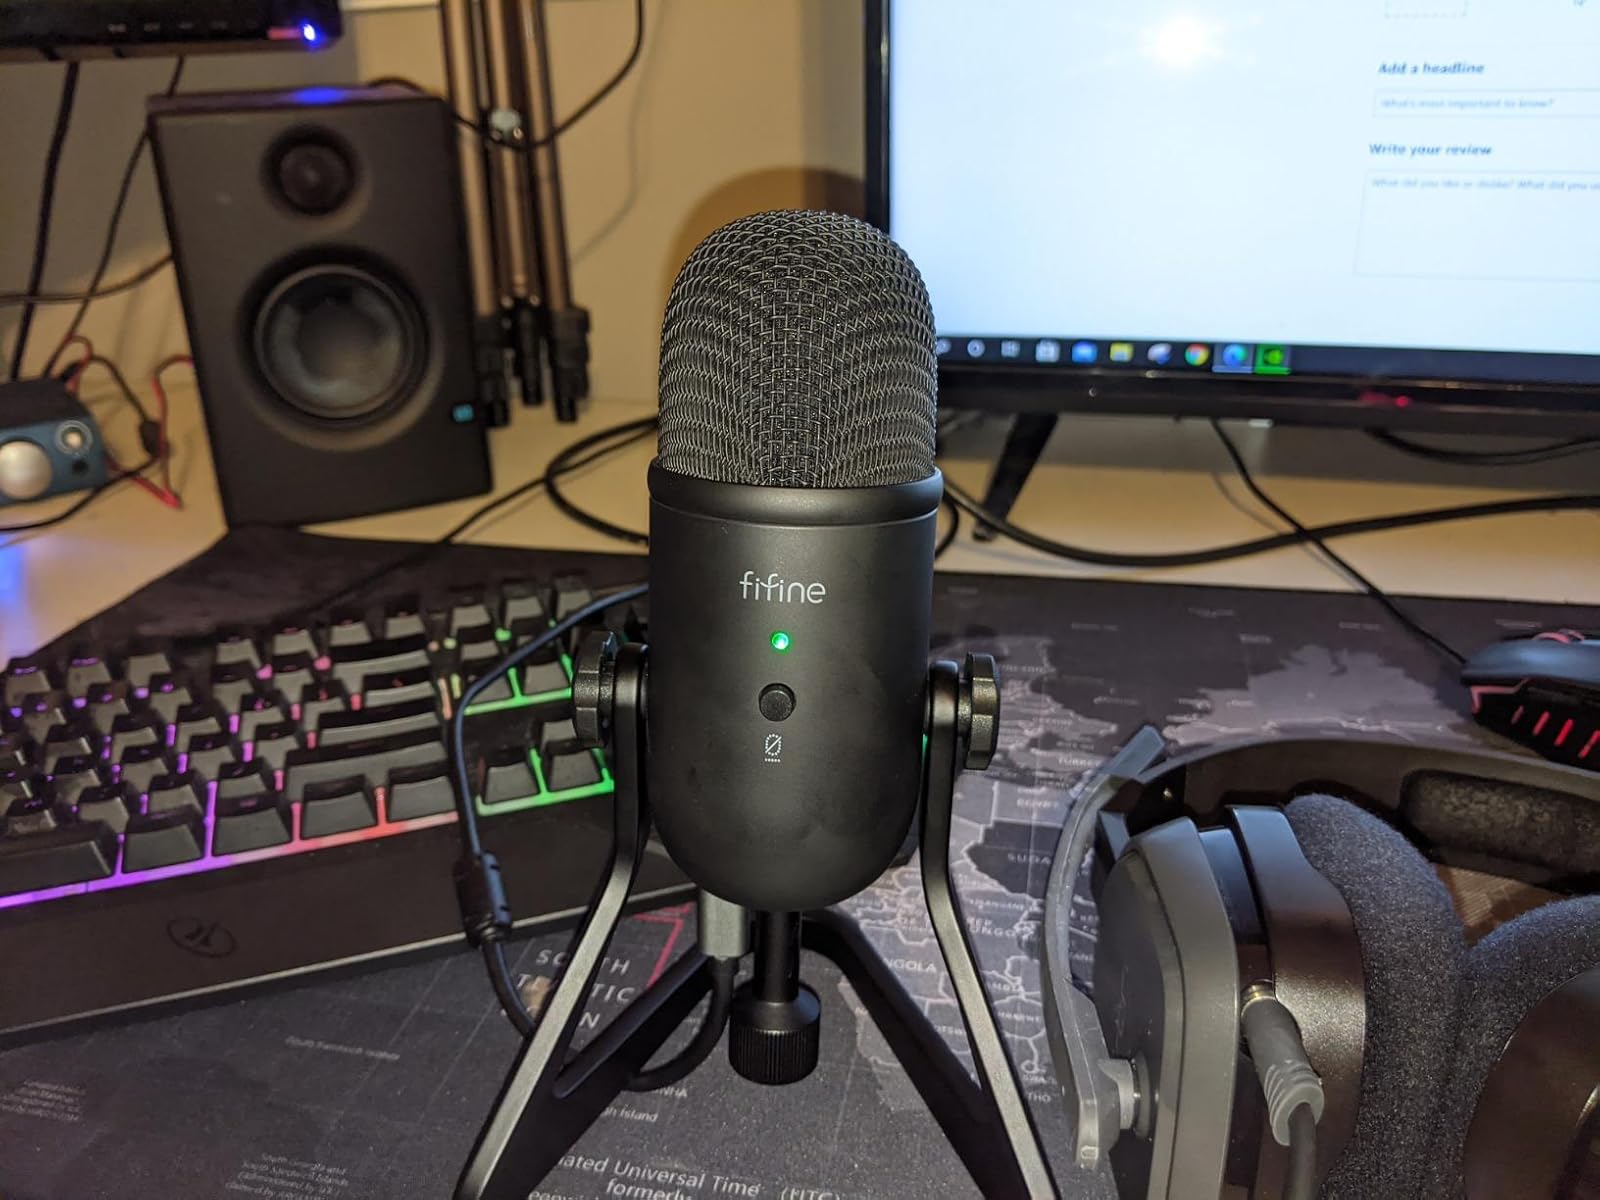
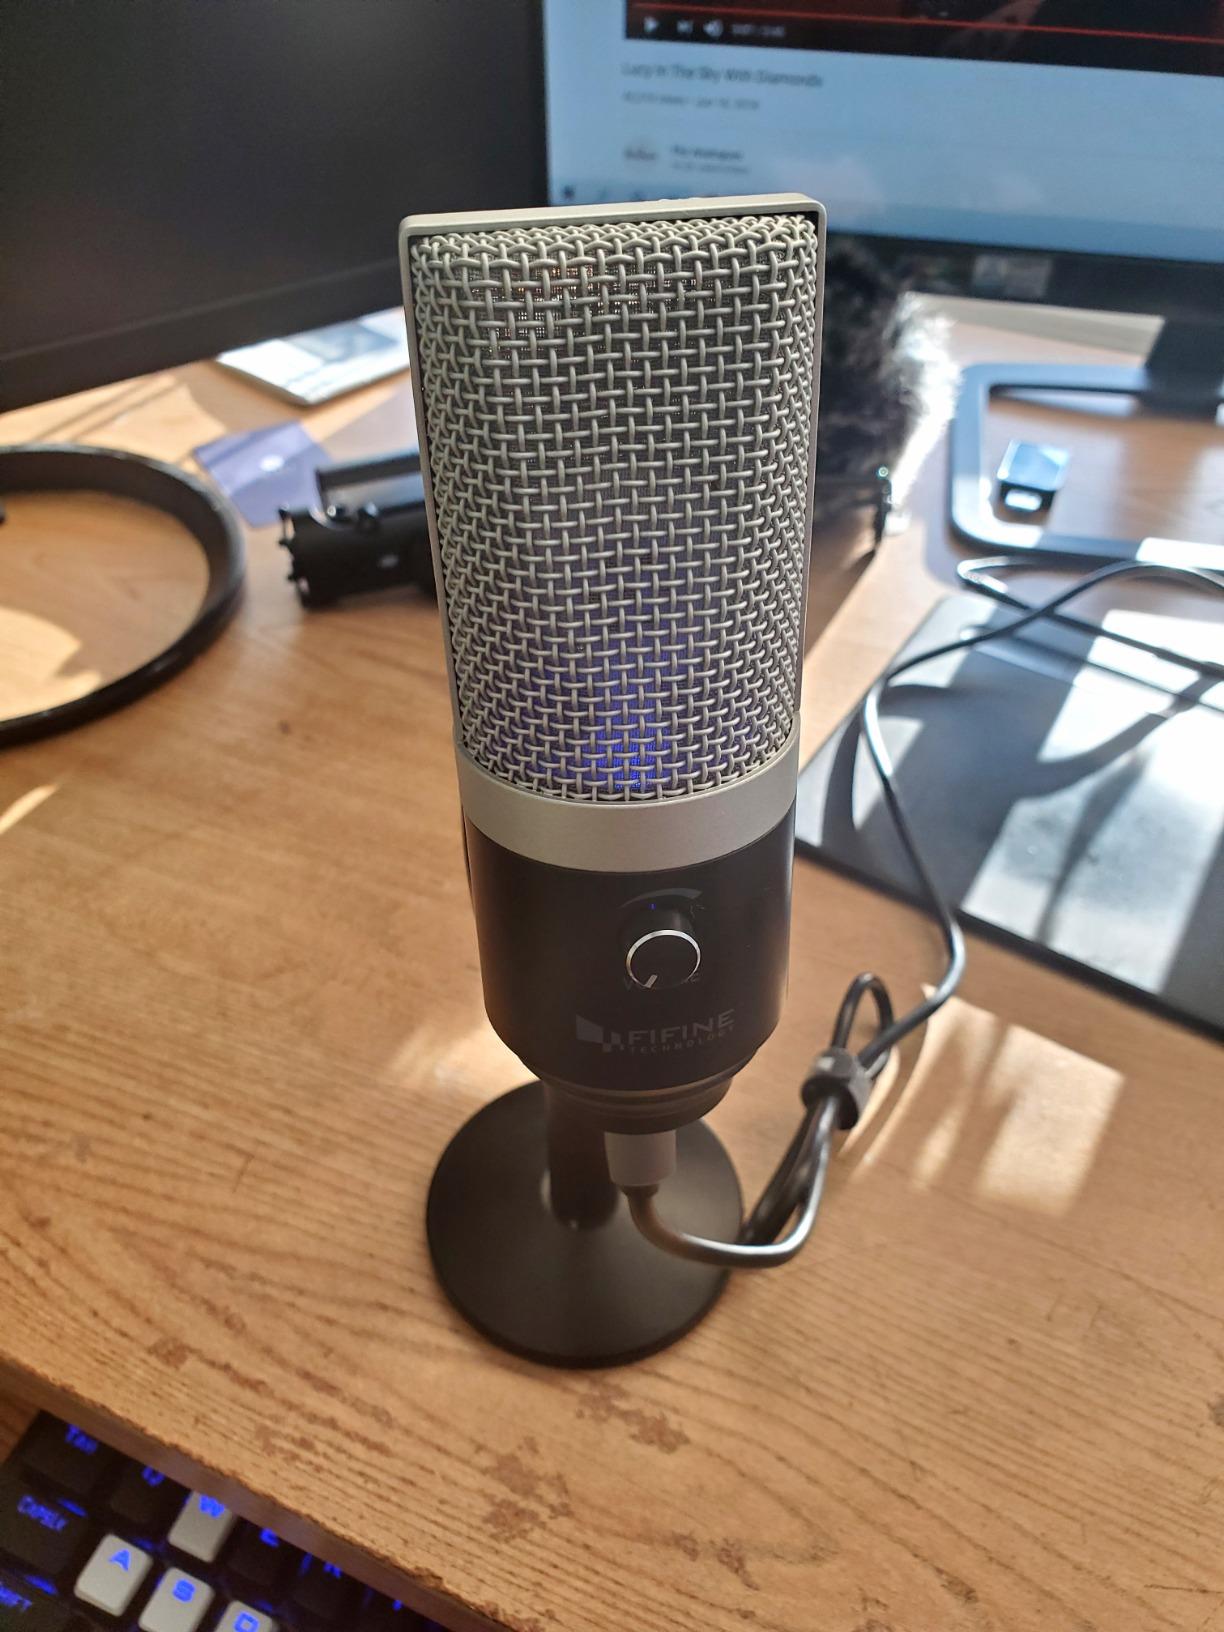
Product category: microphone
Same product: no